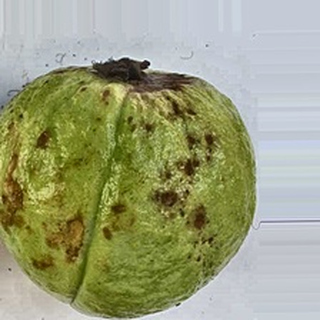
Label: guava_anthracnose